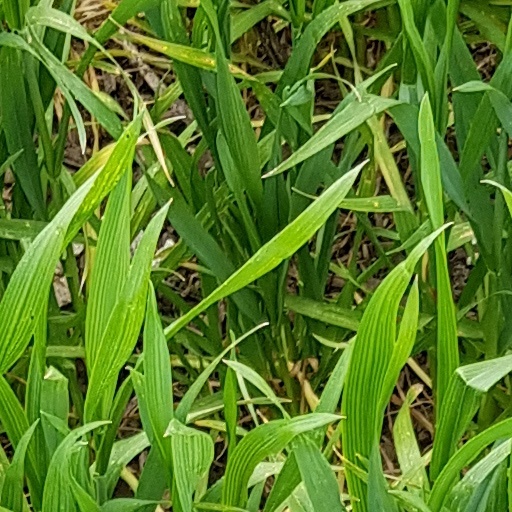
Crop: wheat